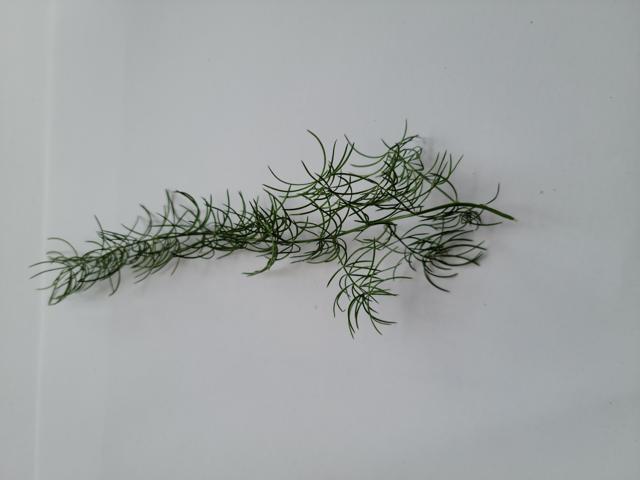
Plant: shotomuli